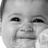
Emotion: happy